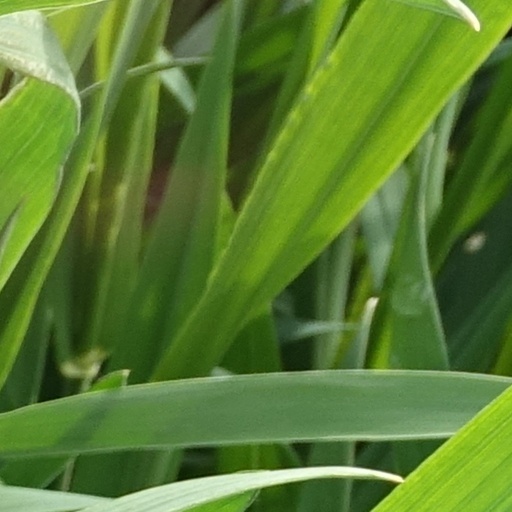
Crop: wheat